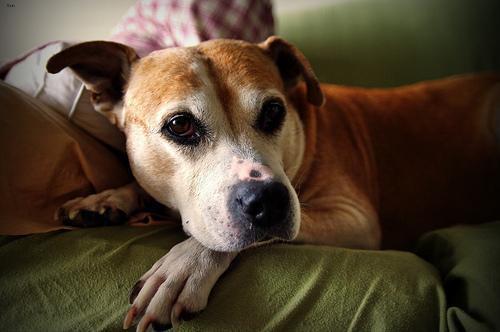
american pit bull terrier